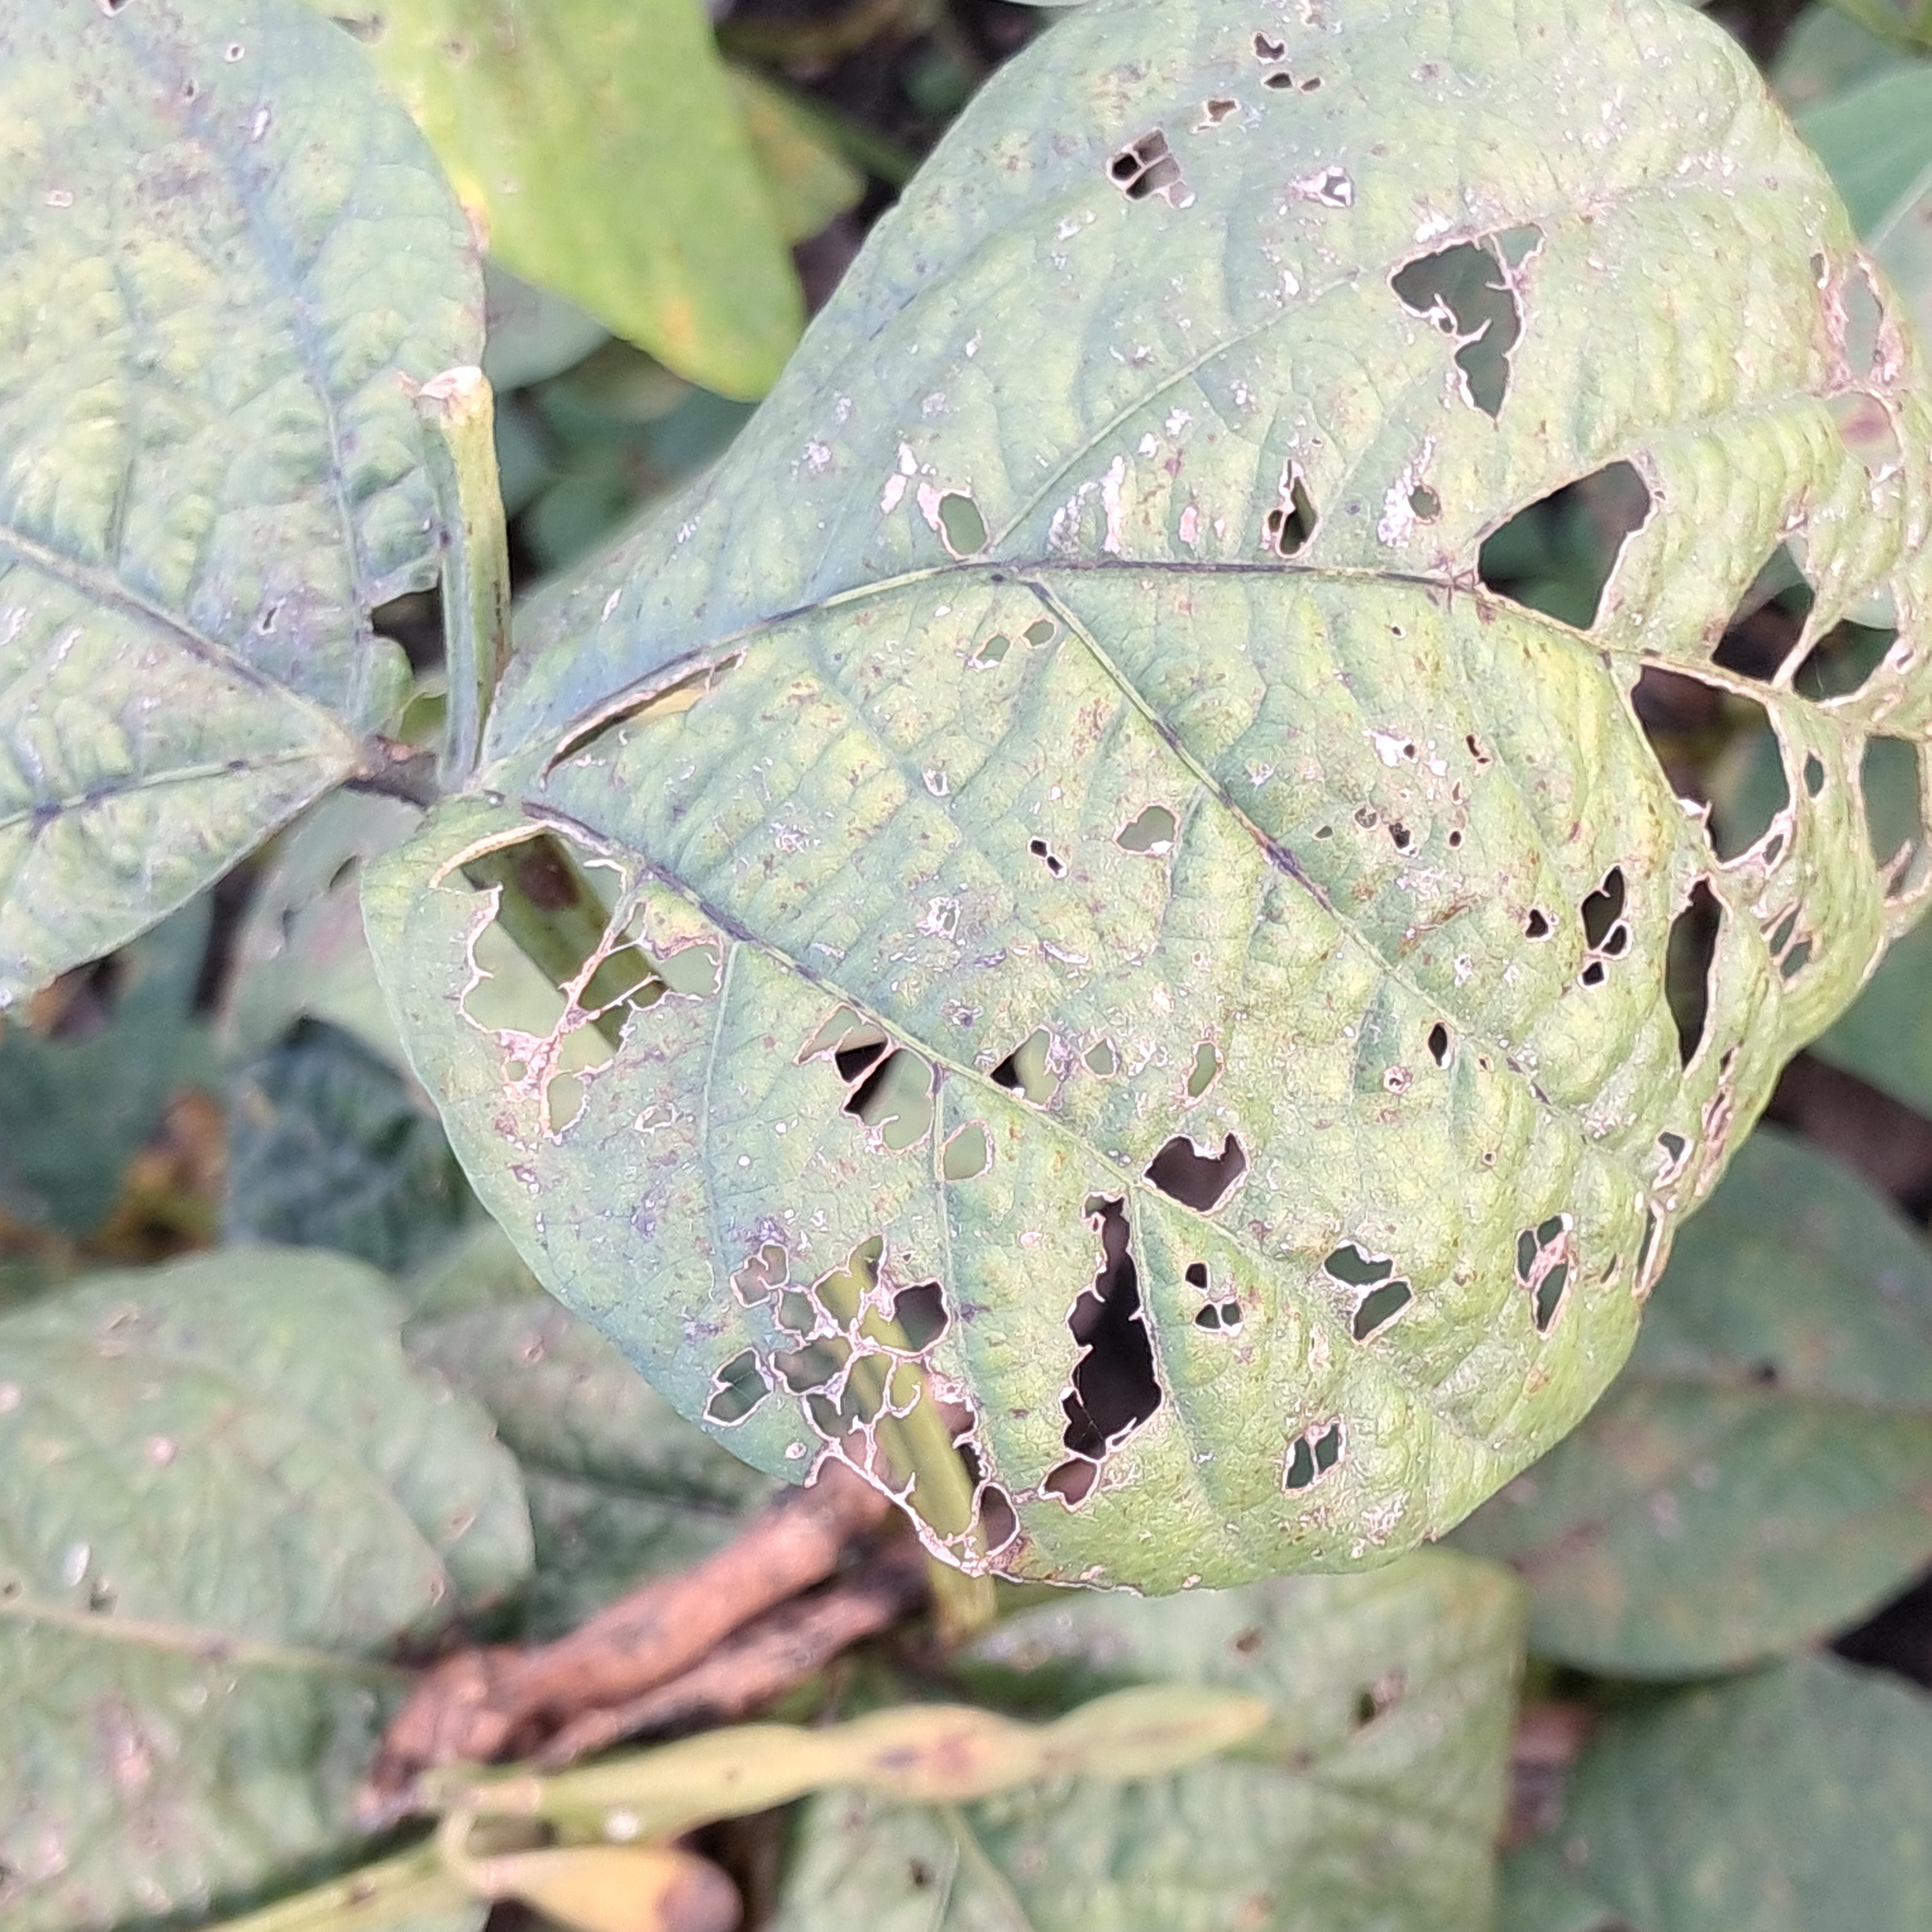
Label: Caterpillar_Semilooper_Pest